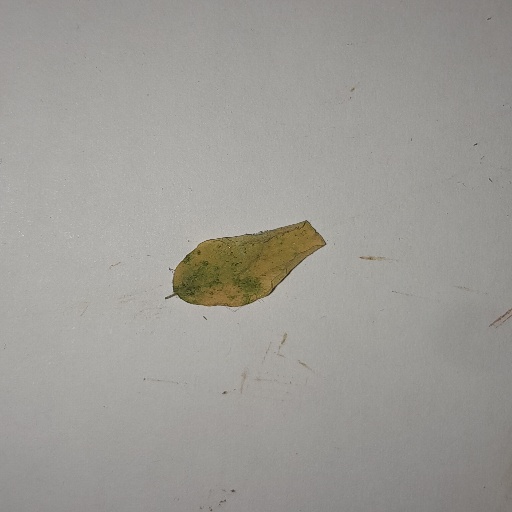
Species: Sojina
Leaf condition: Yellow Leaf